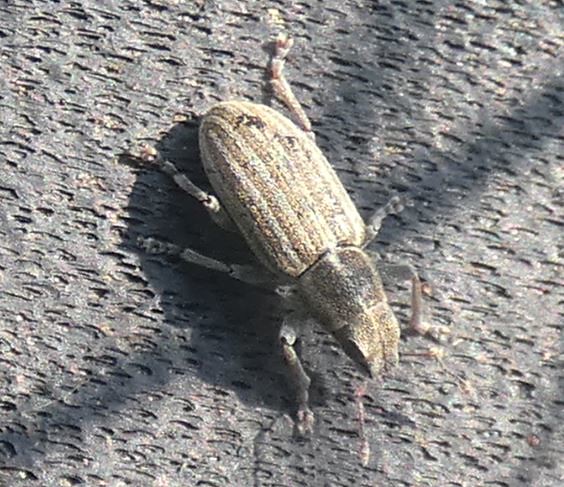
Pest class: pea_leaf_weevil